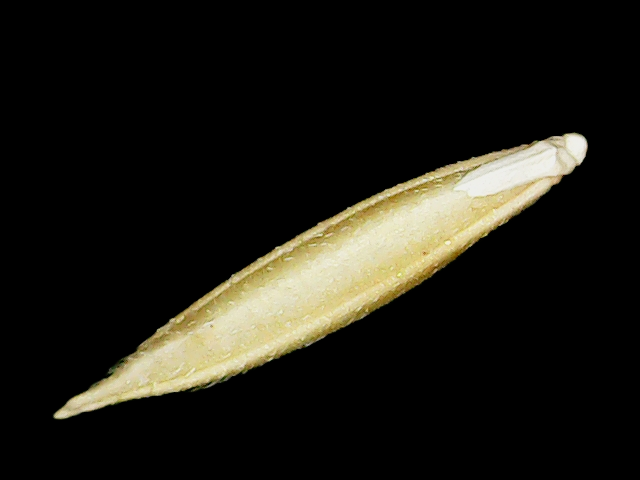
Rice variety: Binadhan25